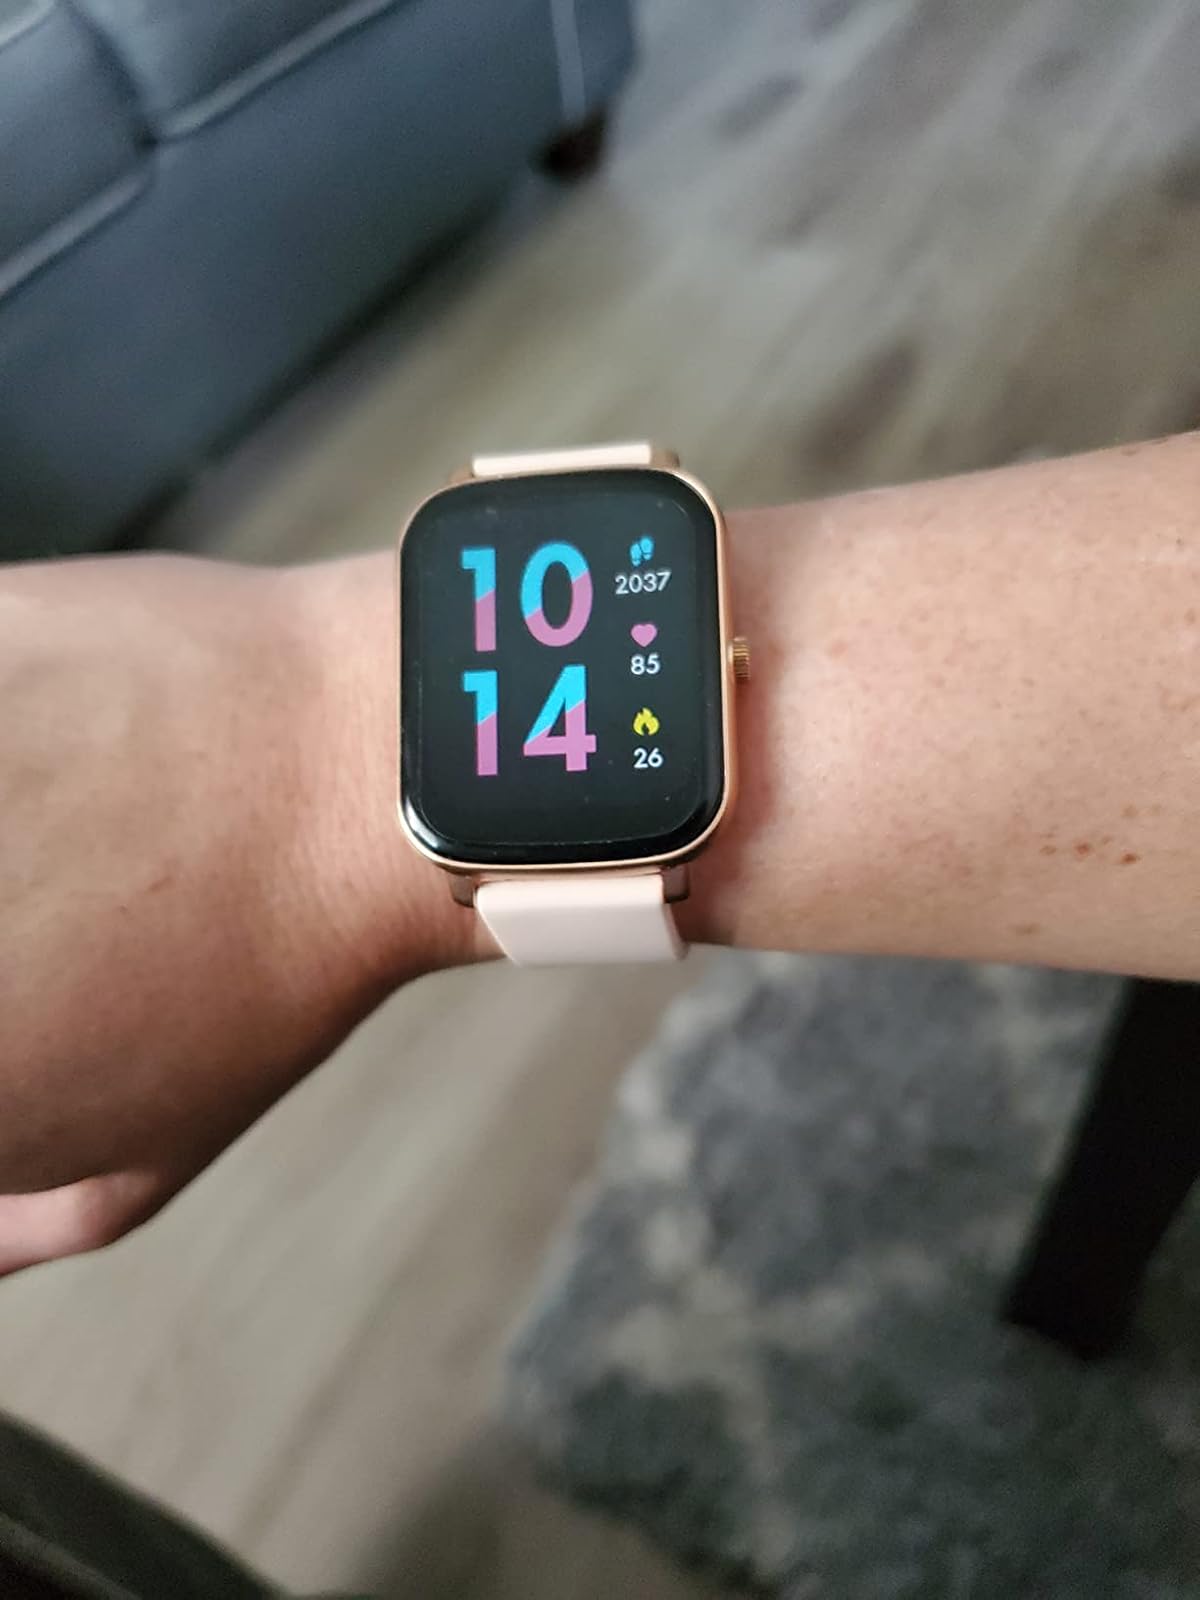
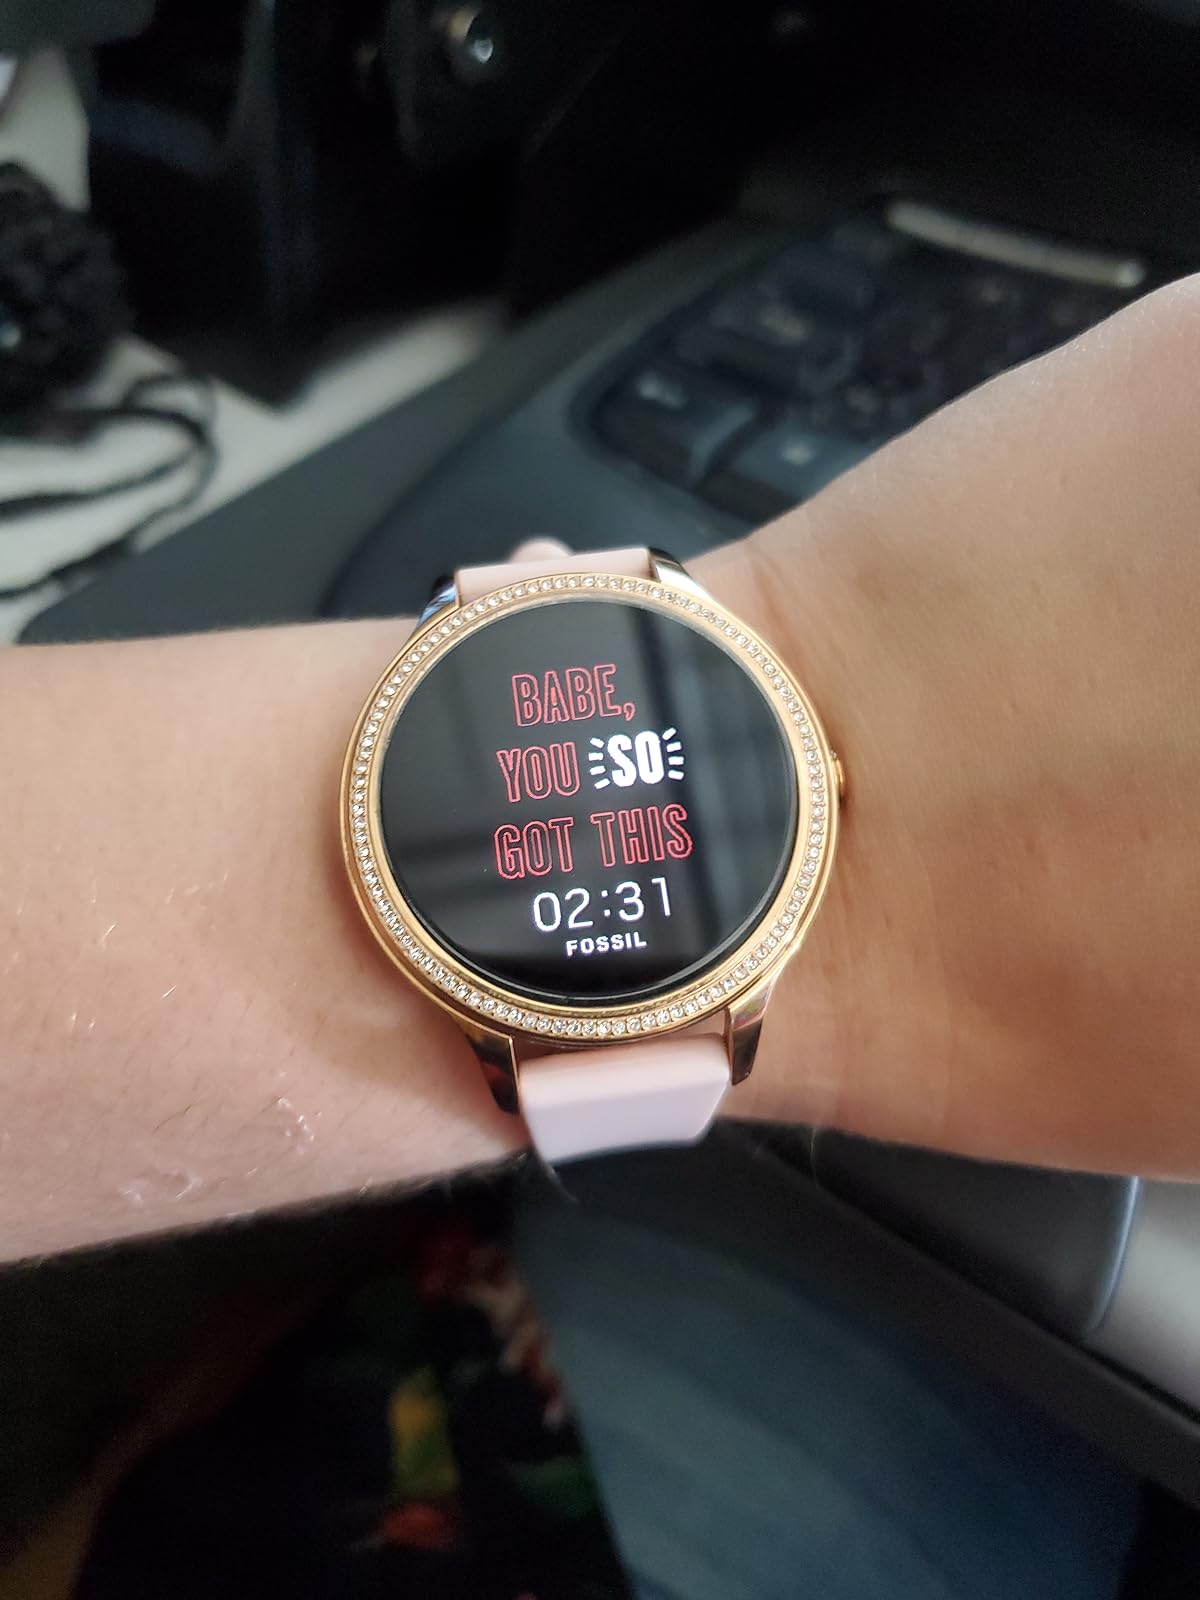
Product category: smartwatch
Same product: no